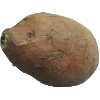
Label: potato_sweet